Meyrueis

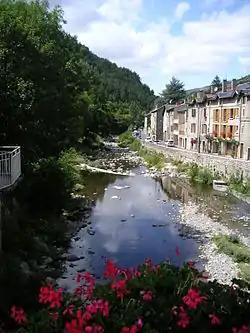
The Jonte at Meyrueis

The town of Meyrueis is located between the foothills of Mont Aigoual to the south and the Causse Méjean to the north. The town thus marks the border between the geographic areas of the Grands Causses, Causse Noir and Causse Méjean, and the Cévennes Mountains.